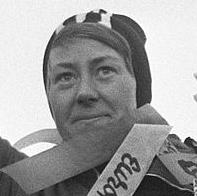
Age: 25